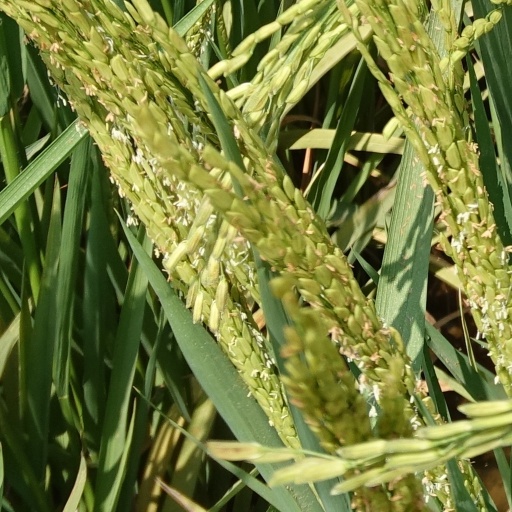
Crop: rice